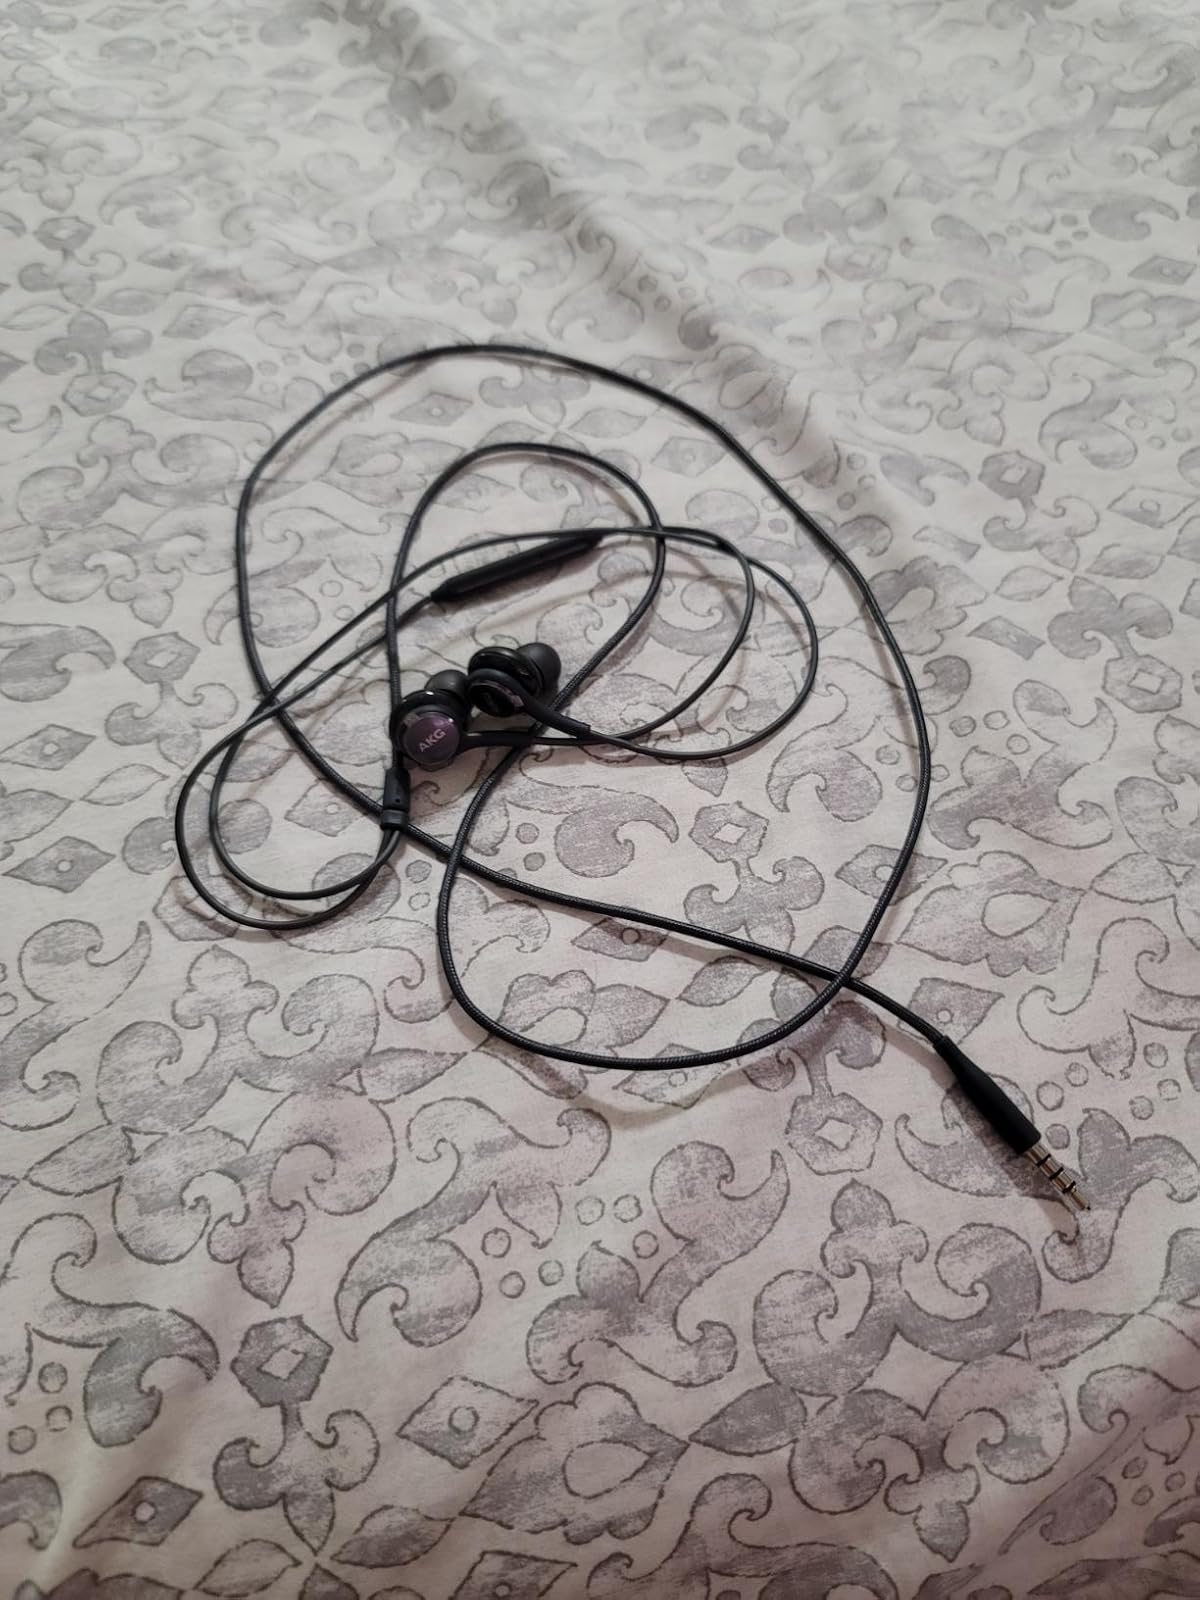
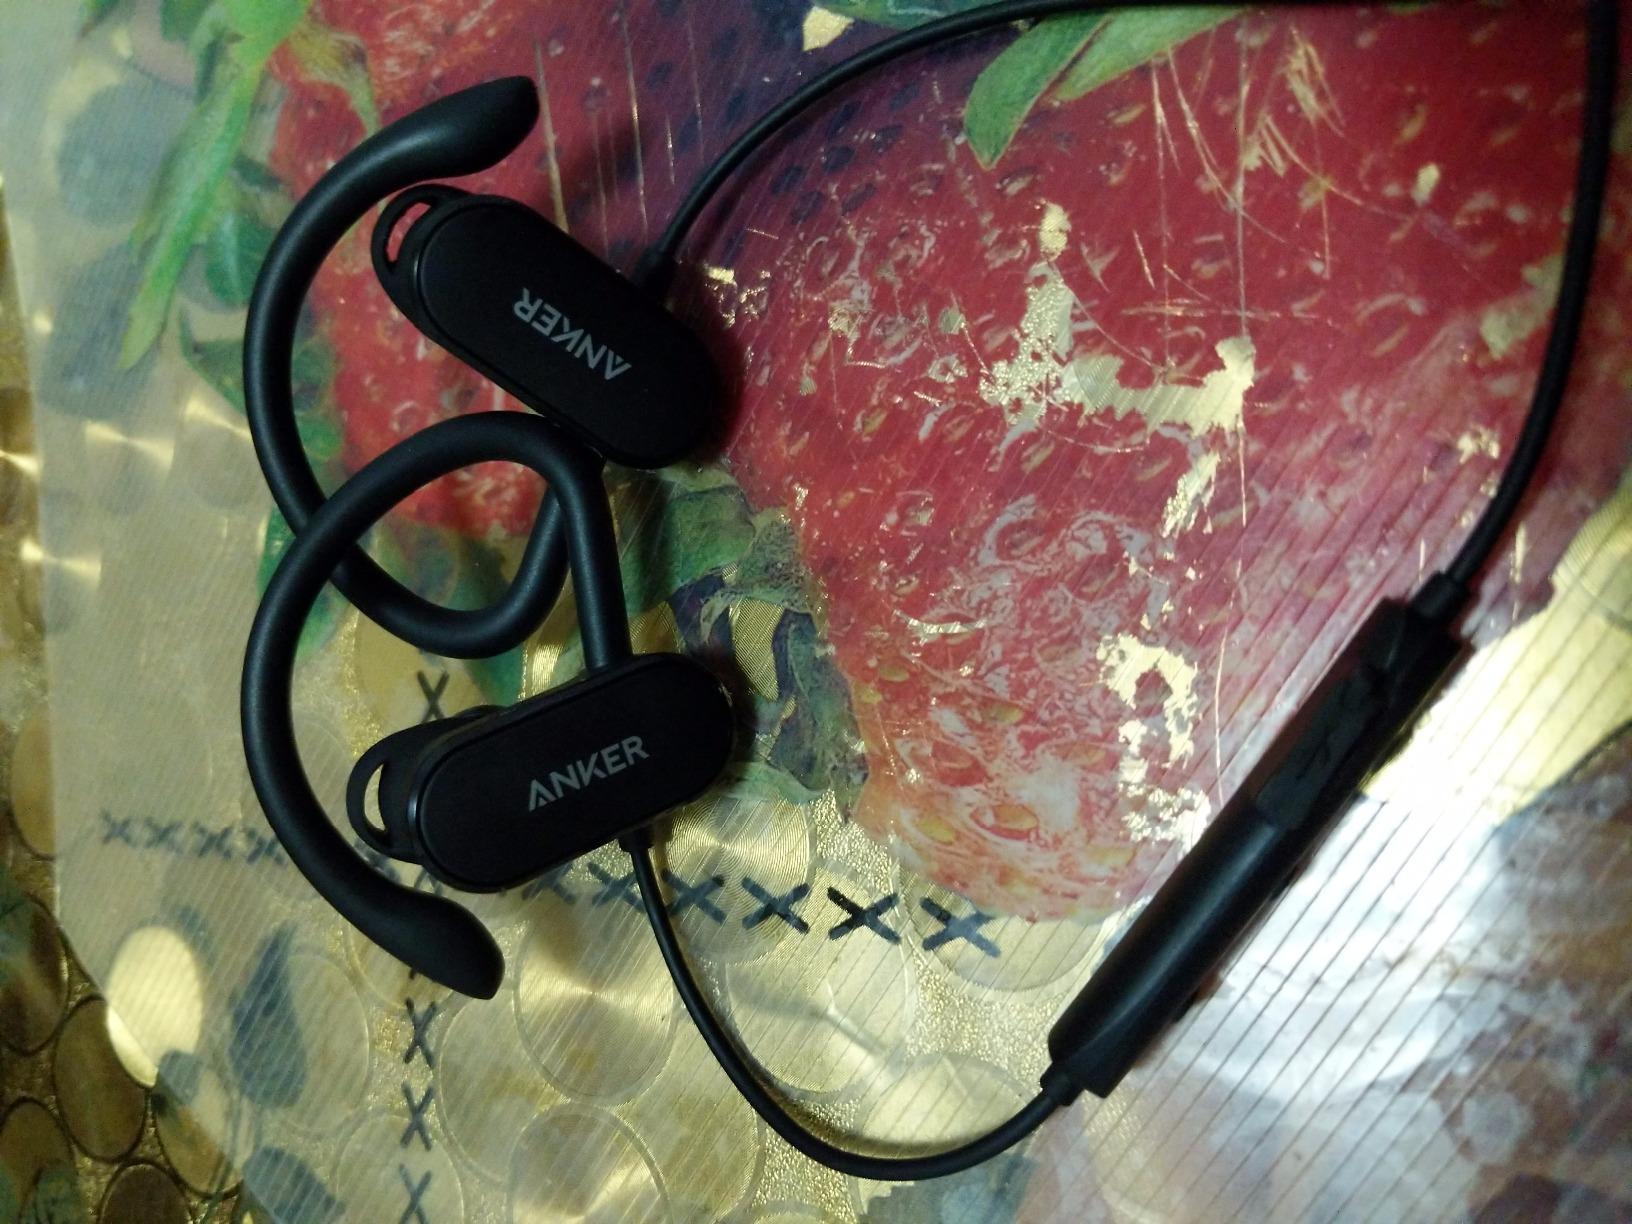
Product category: headphones
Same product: no